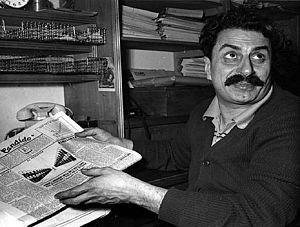
La censure en Italie est la censure qui s'applique aux moyens d'information, de divertissement et de presse en Italie.